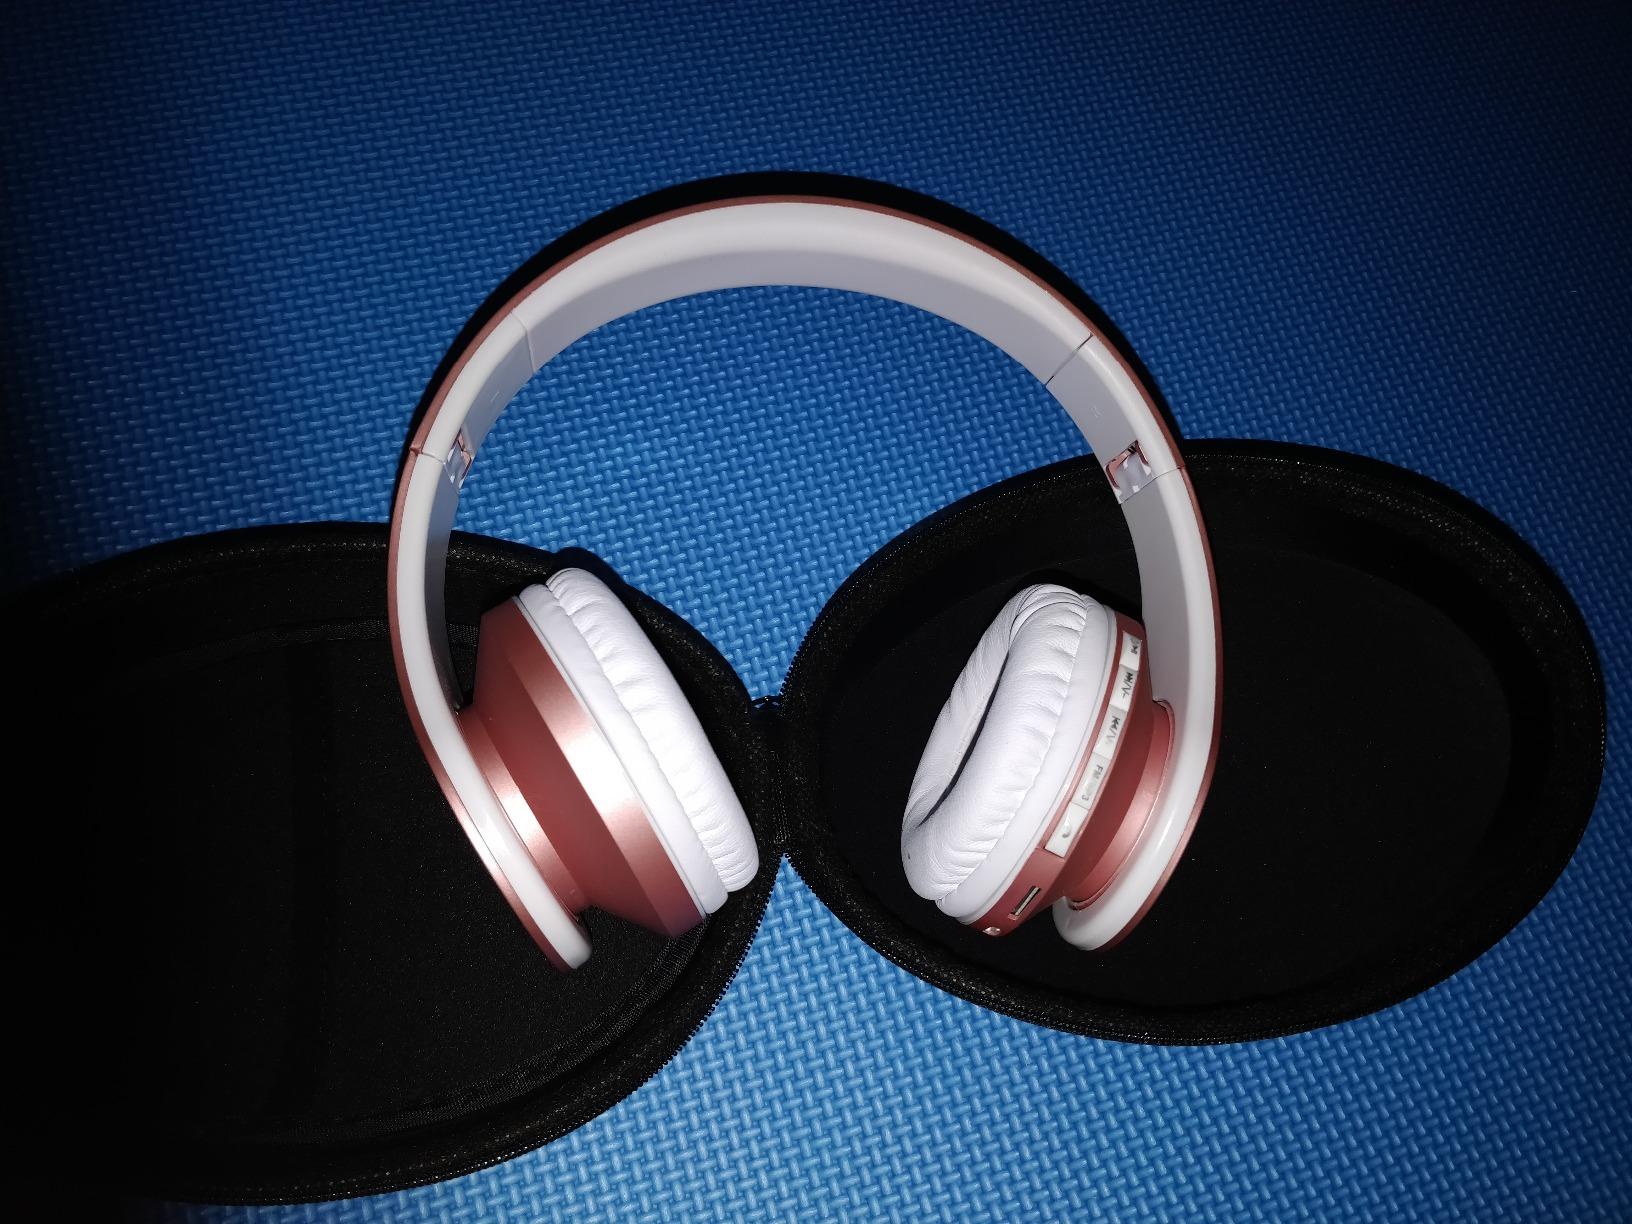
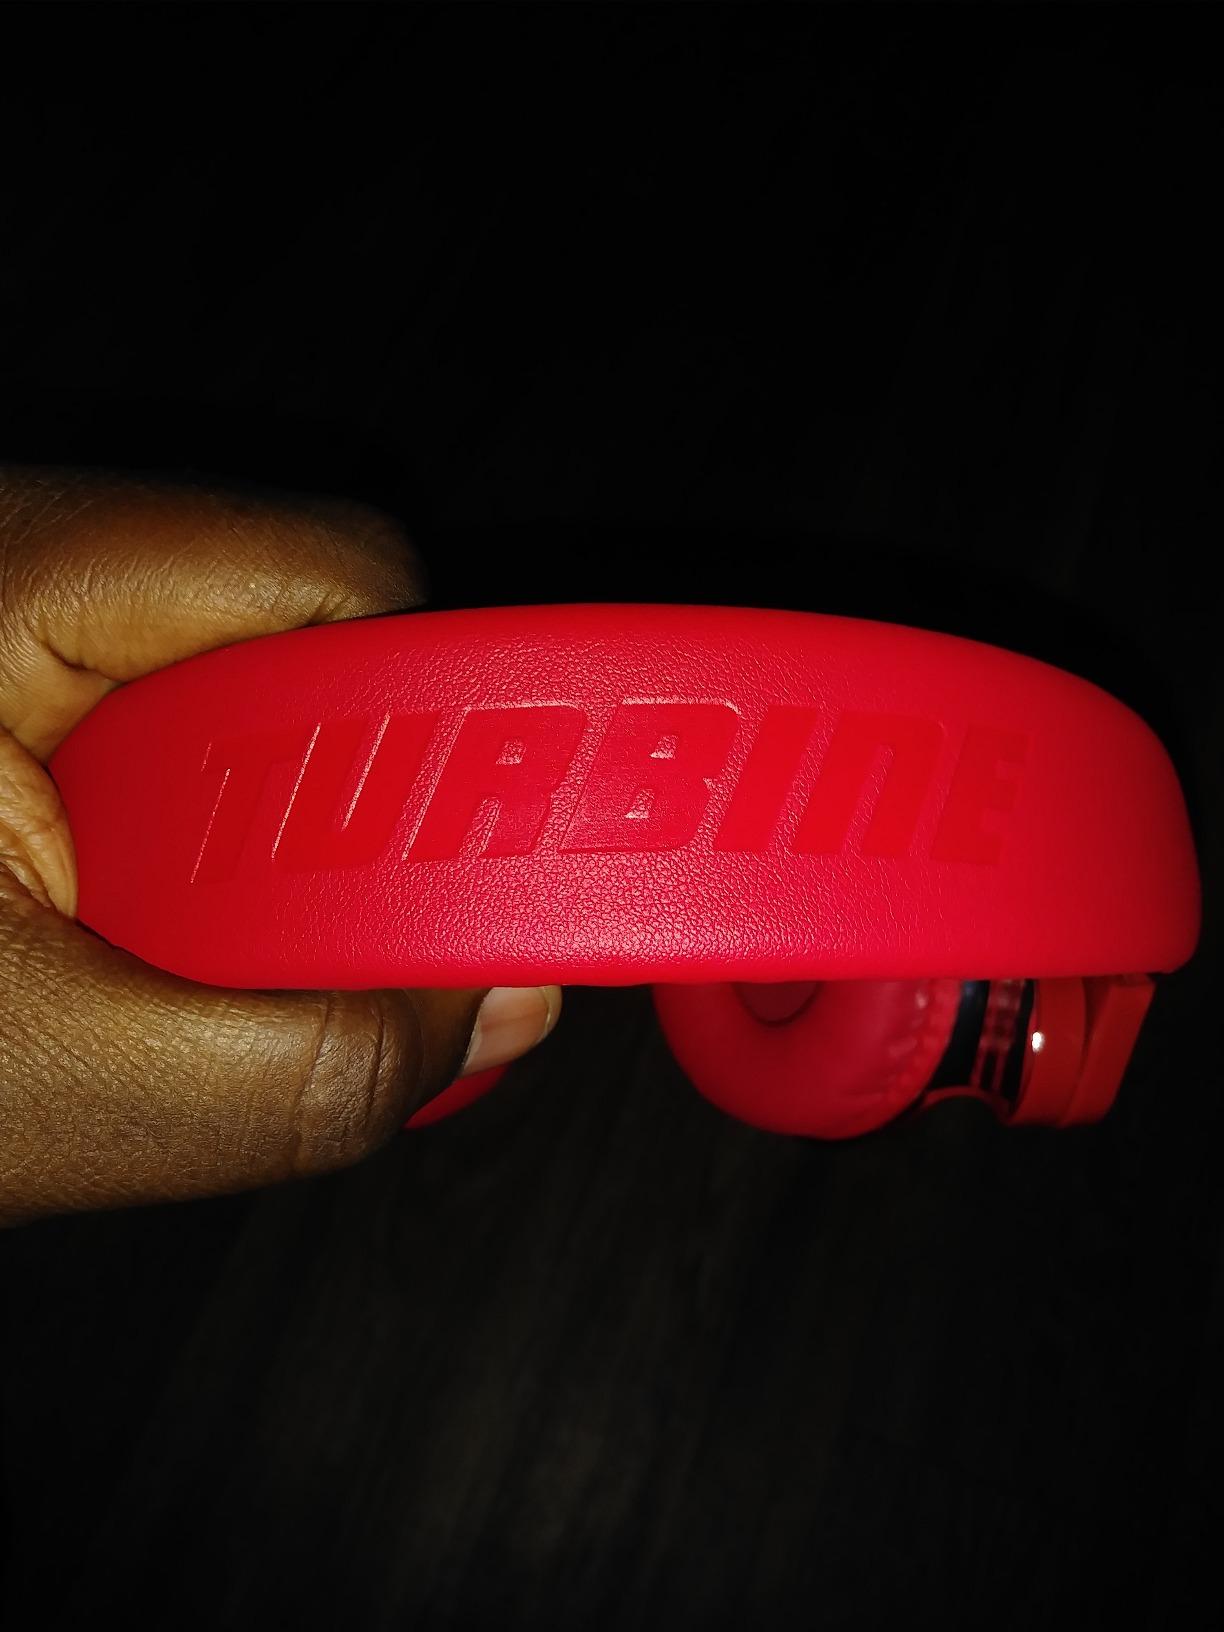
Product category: headphones
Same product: no